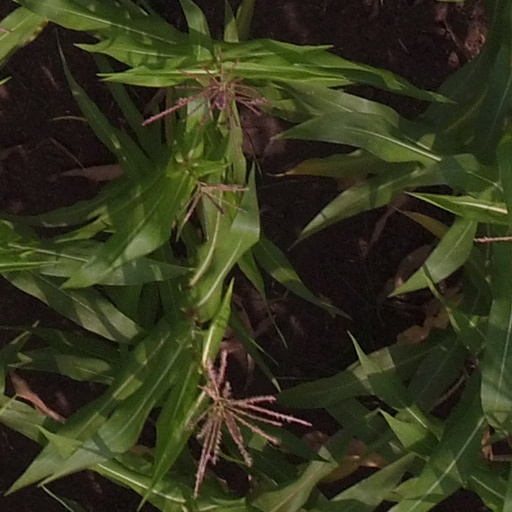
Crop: maize; corn